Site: brandenburg
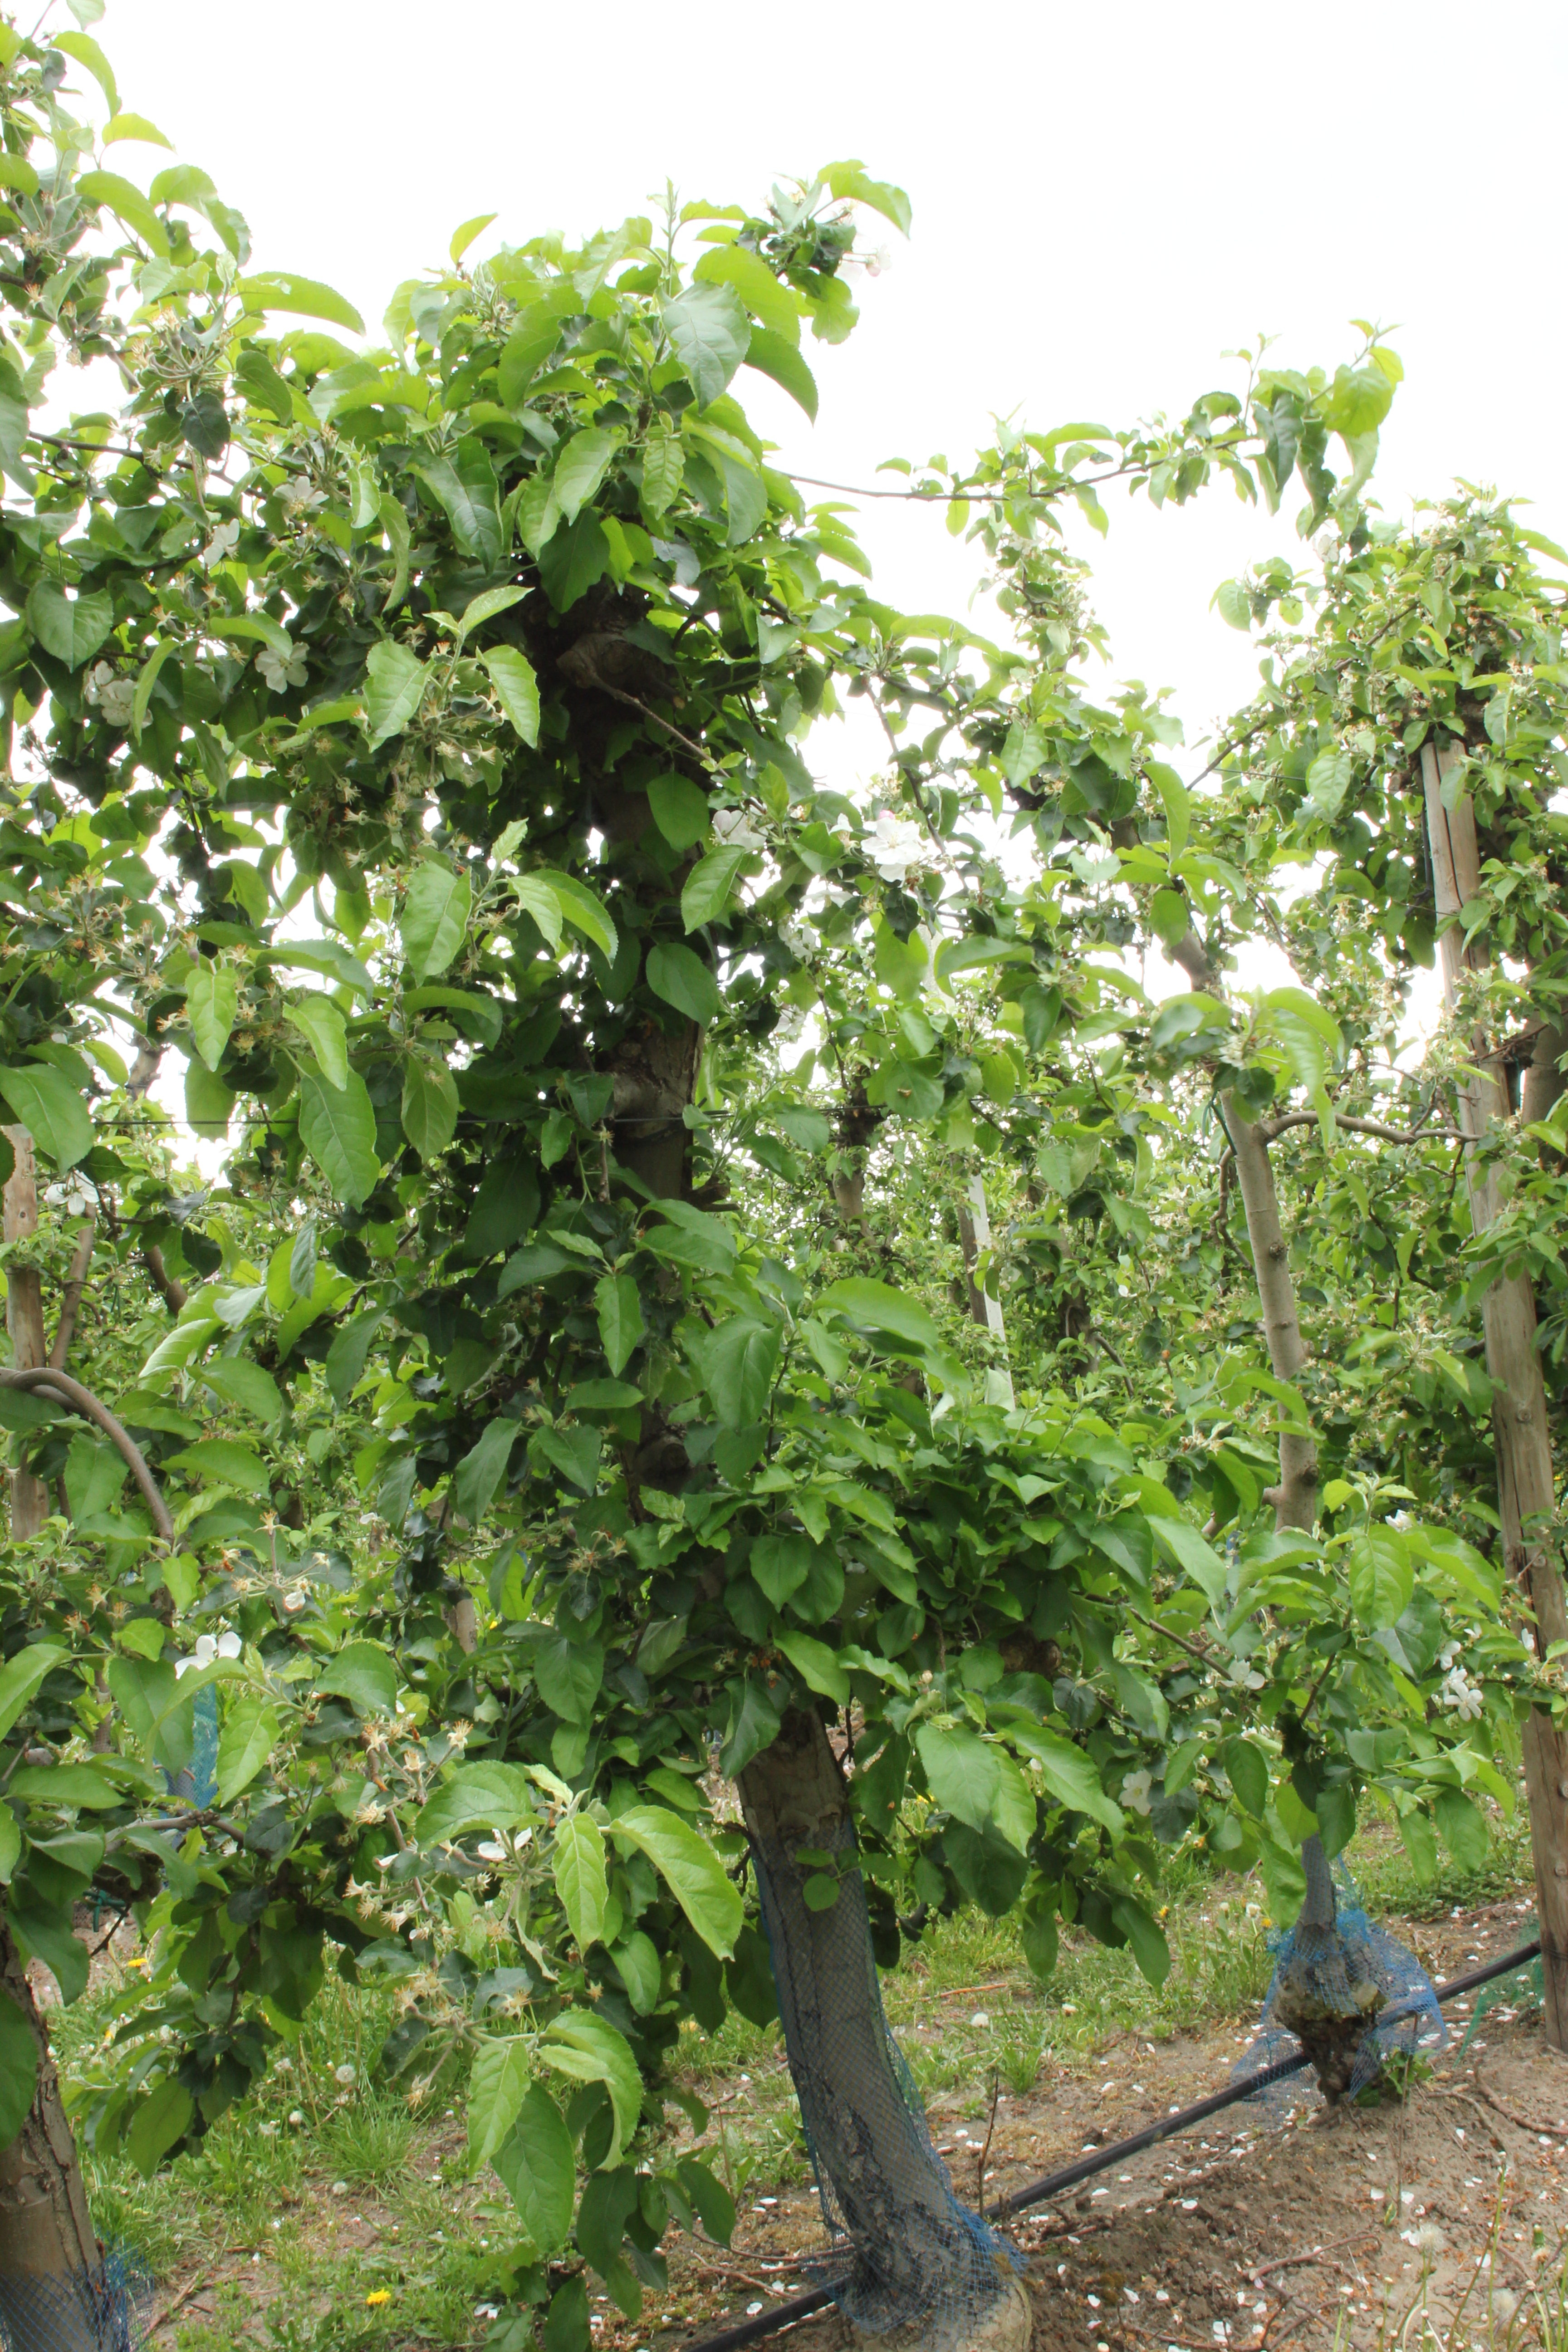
Growth stage (BBCH 67): Flowering